Sanamahi creation myth

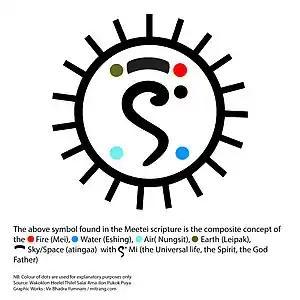
Symbol of Sanamahism (explanation)

After Godfather Eepung Loinapa Apakpa created humans under his guidance and makes people's settlement to the place where God's living place in Earth where there was many fruits, eatable can be found for living.